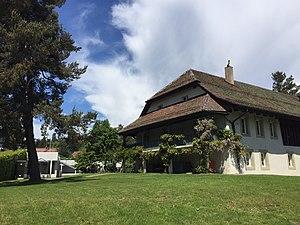
EHL - Garden &amp
L'École hôtelière de Lausanne est un établissement de management hôtelier en Suisse. L'École est régulièrement classée première parmi les meilleures écoles hôtelières au monde. Elle forme des étudiants qui souhaitent accéder à des carrières managériales dans l’hôtellerie et les professions de l'accueil.